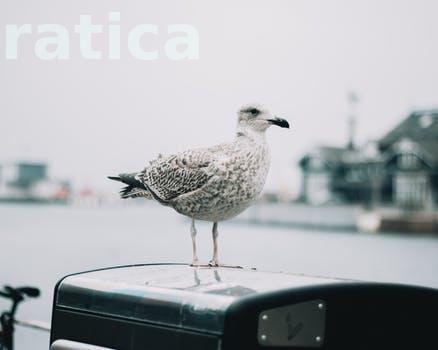
Label: Watermark